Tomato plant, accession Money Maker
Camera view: bottom (45 deg); turntable rotation: 90 degrees
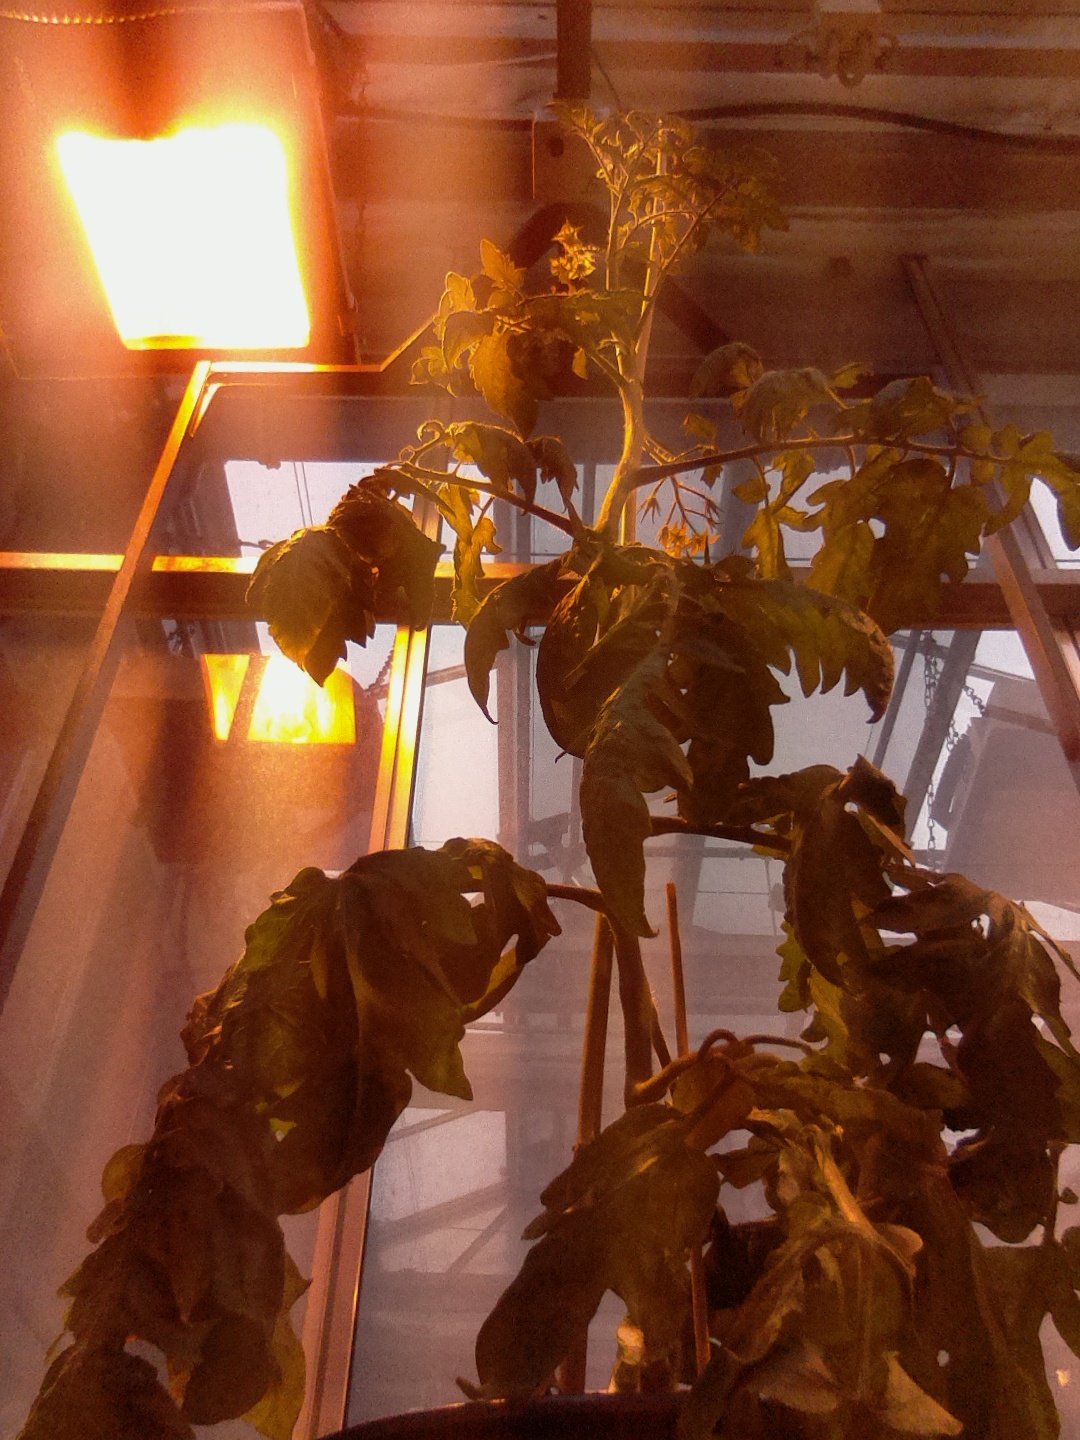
BBCH growth stage 70: Fruits at the main stem or branches visibles